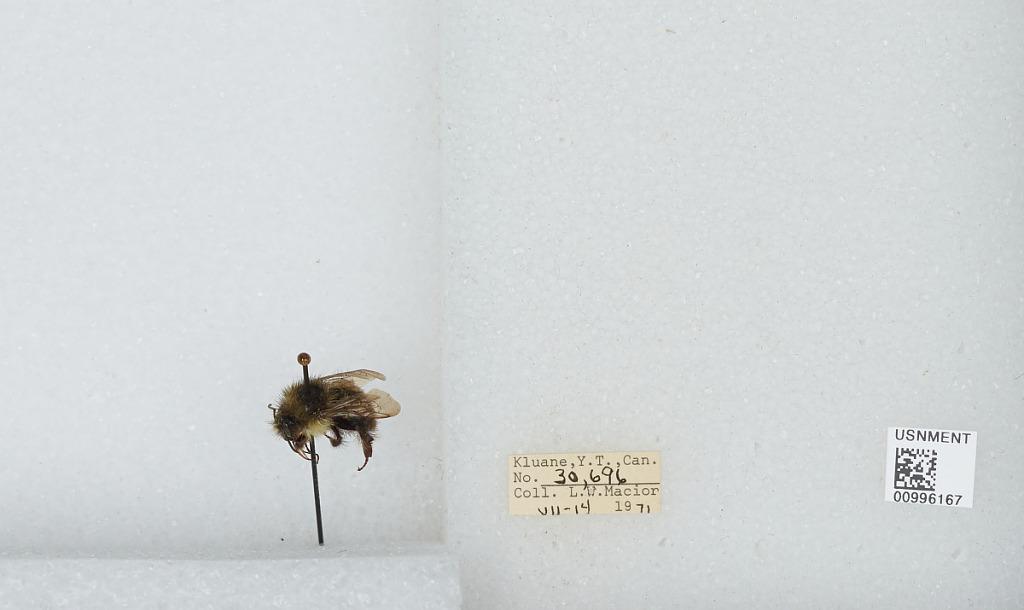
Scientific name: Bombus (Pyrobombus) flavifrons Cresson
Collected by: L. Macior
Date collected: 1971-7-14
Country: Canada
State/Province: Yukon Territory
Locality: Kluane
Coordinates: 60.75, -139.5